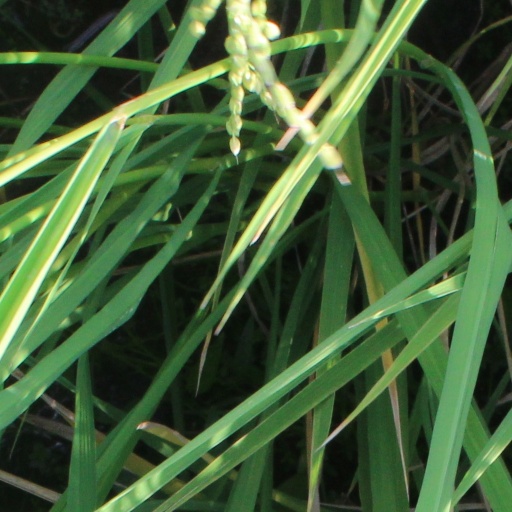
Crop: rice